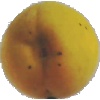
Label: Peach 2